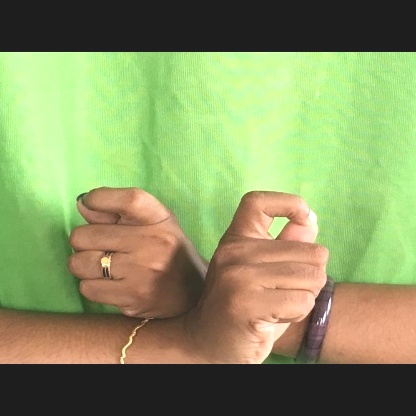
Mudra: Berunda